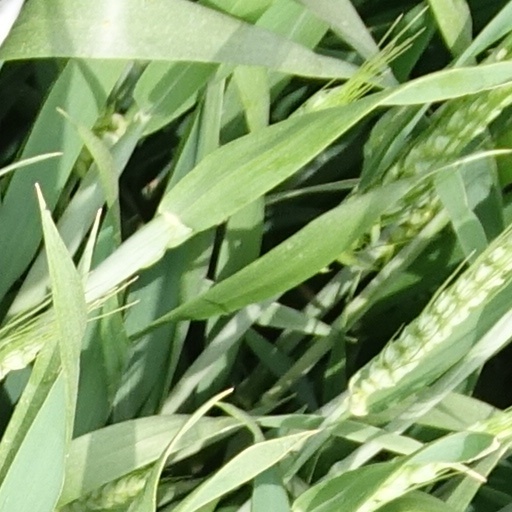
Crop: wheat